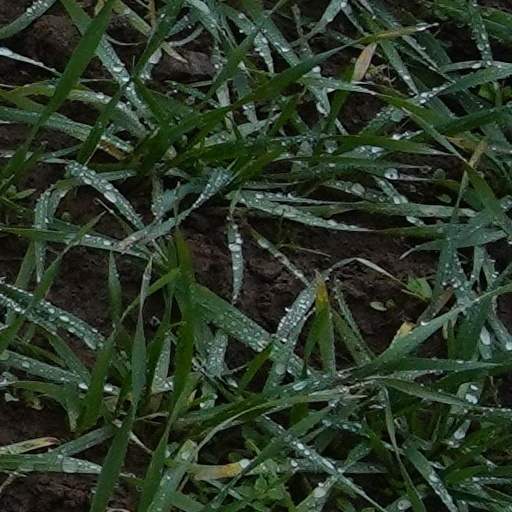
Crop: wheat